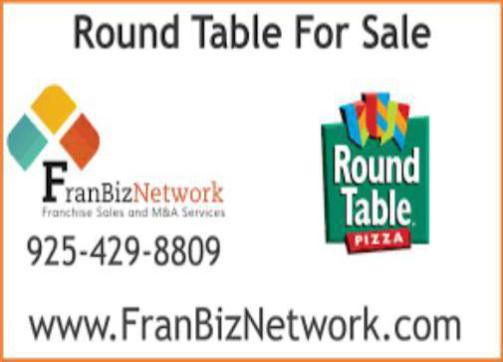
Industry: Food